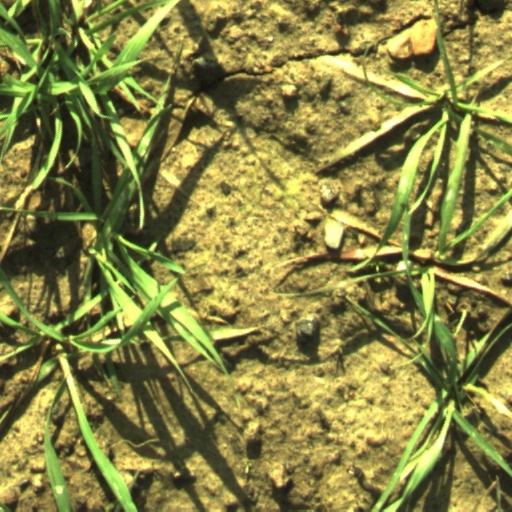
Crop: wheat